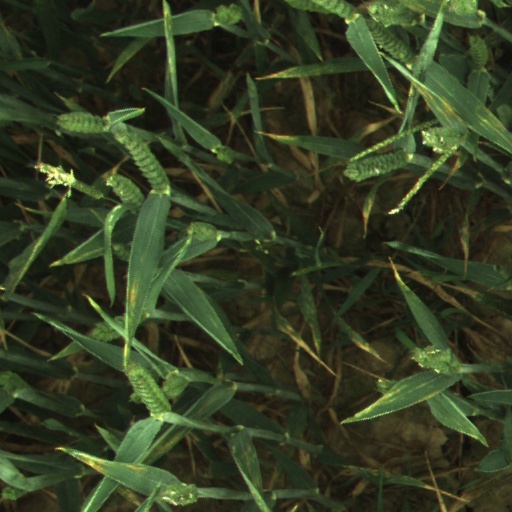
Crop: wheat